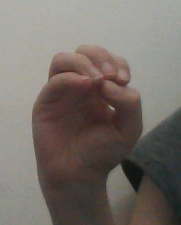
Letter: ha